Cantelli Awards

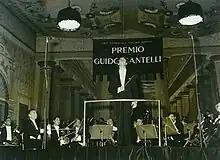
Riccardo Muti won the Cantelli Award in 1967

As of 2020, the awards had six categories. The First Prize, granted by the Fondazione Teatro Coccia; the Critics Award, granted by the Fondazione Banca Popolare di Novara; the Town's Award, which in 2020 was conferred by the Councillor for Culture of the City of Novara, the president of the Associazione Amici della Musica Vittorio Cocito and the director of the Guido Cantelli Conservatory; the Teatro Regio of Torino Orchestra Award, granted by the members of the Teatro Regio and supported by Amici del Regio; the Youth Award and the Made in Italy Award―conferred by the president of the Teatro Coccia foundation and by the latter's director. The 2020 jury for the Critics Award was composed of Enrico Girardi ("Il Corriere della Sera"), Angelo Foletto ("La Repubblica"), Elvio Giudici ("Il Giorno"), Alberto Mattioli ("La Stampa"), and Carla Moreni ("Il Sole 24 Ore"). Further, artistic contracts to conduct concerts are awarded. These are offered by the Fondazione Teatro Coccia, the Teatro Regio Turin, Parma's Fondazione Arturo Toscanini, the Orchestra della Toscana (ORT), Venice's Teatro La Fenice, the Tucson Symphony Orchestra, the Vienna Radio Symphony Orchestra (ORF), the Monte-Carlo Philharmonic Orchestra, the Rossini in Wildbad – Belcanto Opera Festival.